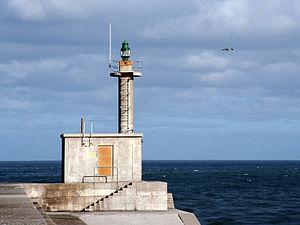
Le phare de San Esteban de Pravia est un petit phare situé sur l'extrémité de la digue ouest du port de San Esteban de Pravia paroisse civile de la commune de Muros de Nalón.